Usage of personal protective equipment

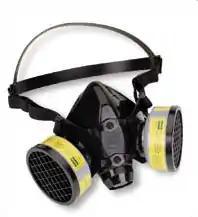
A half face particulate mask.

A hard hat is a type of helmet predominantly used in workplace environments, such as construction sites, to protect the head from injury by falling objects, impact with other objects, debris, bad weather and electric shock. Inside the helmet is a suspension that spreads the helmet's weight over the top of the head. It also provides a space of approximately 3 cm (1.2 inch) between the helmet's shell and the wearer's head so that if an object strikes the shell, the impact is less likely to be transmitted directly to the skull. Rigid plastic has been the most common material.